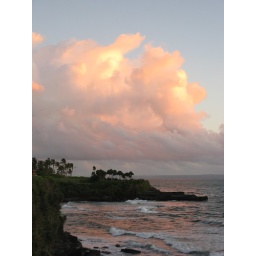
Looking out at the golf coast in the distance, beautiful clouds at sunset